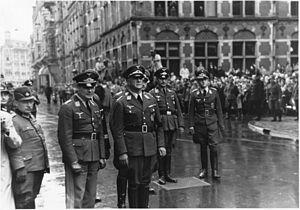
Général de l'air Friedrich Christiansen (troisième à partir de la gauche) arrive à La Haye à la rue Lange Poten près de la place Plein accompagnée par un certain nombre d'officiers allemands de haut rang. Sur les spectateurs et photographes fond. Adolf Hitler a nommé le général Christiansen de commandant suprême des forces armées nazis allemands aux Pays-Bas. Il est resté à ce poste pendant toute la durée de la Seconde Guerre mondiale. Magyar: Légierő Általános Friedrich Christiansen (balról a harmadik) érkezik a hágai a Lange Poten utcában, közel a Plein téren kíséretében számos magas rangú német tiszt. A háttérben a nézők és a fotósok. Adolf Hitler által kinevezett Christiansen, mint legfelsőbb parancsnok, a náci német fegyveres erők Hollandiában. Ő maradt ezen a poszton teljes időtartama alatt a második világháború.